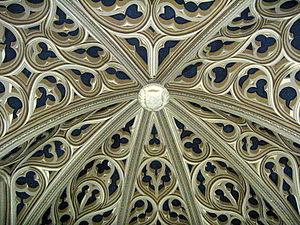
trompe l'oeil de la Cathédrale de Chambéry.
Le département de la Savoie est un département français de la région Auvergne-Rhône-Alpes, dont le chef-lieu est la ville de Chambéry. Ses habitants sont connus sous le nom de Savoyards. L'Insee et La Poste lui attribuent le code 73.
La cathédrale Saint-François-de-Sales est la cathédrale métropole de l'archidiocèse de Chambéry, Maurienne et Tarentaise, dans le département français de la Savoie. Son emplacement se trouve dans le centre historique de la ville de Chambéry, entre la place Saint-Léger et la rue de la Croix-d'Or. La place du parvis est appelée place Métropole. Elle est consacrée à saint François de Sales.
La culture en Savoie désigne tous les aspects d'ordre culturel présent dans le département français de la Savoie en région Auvergne-Rhône-Alpes.